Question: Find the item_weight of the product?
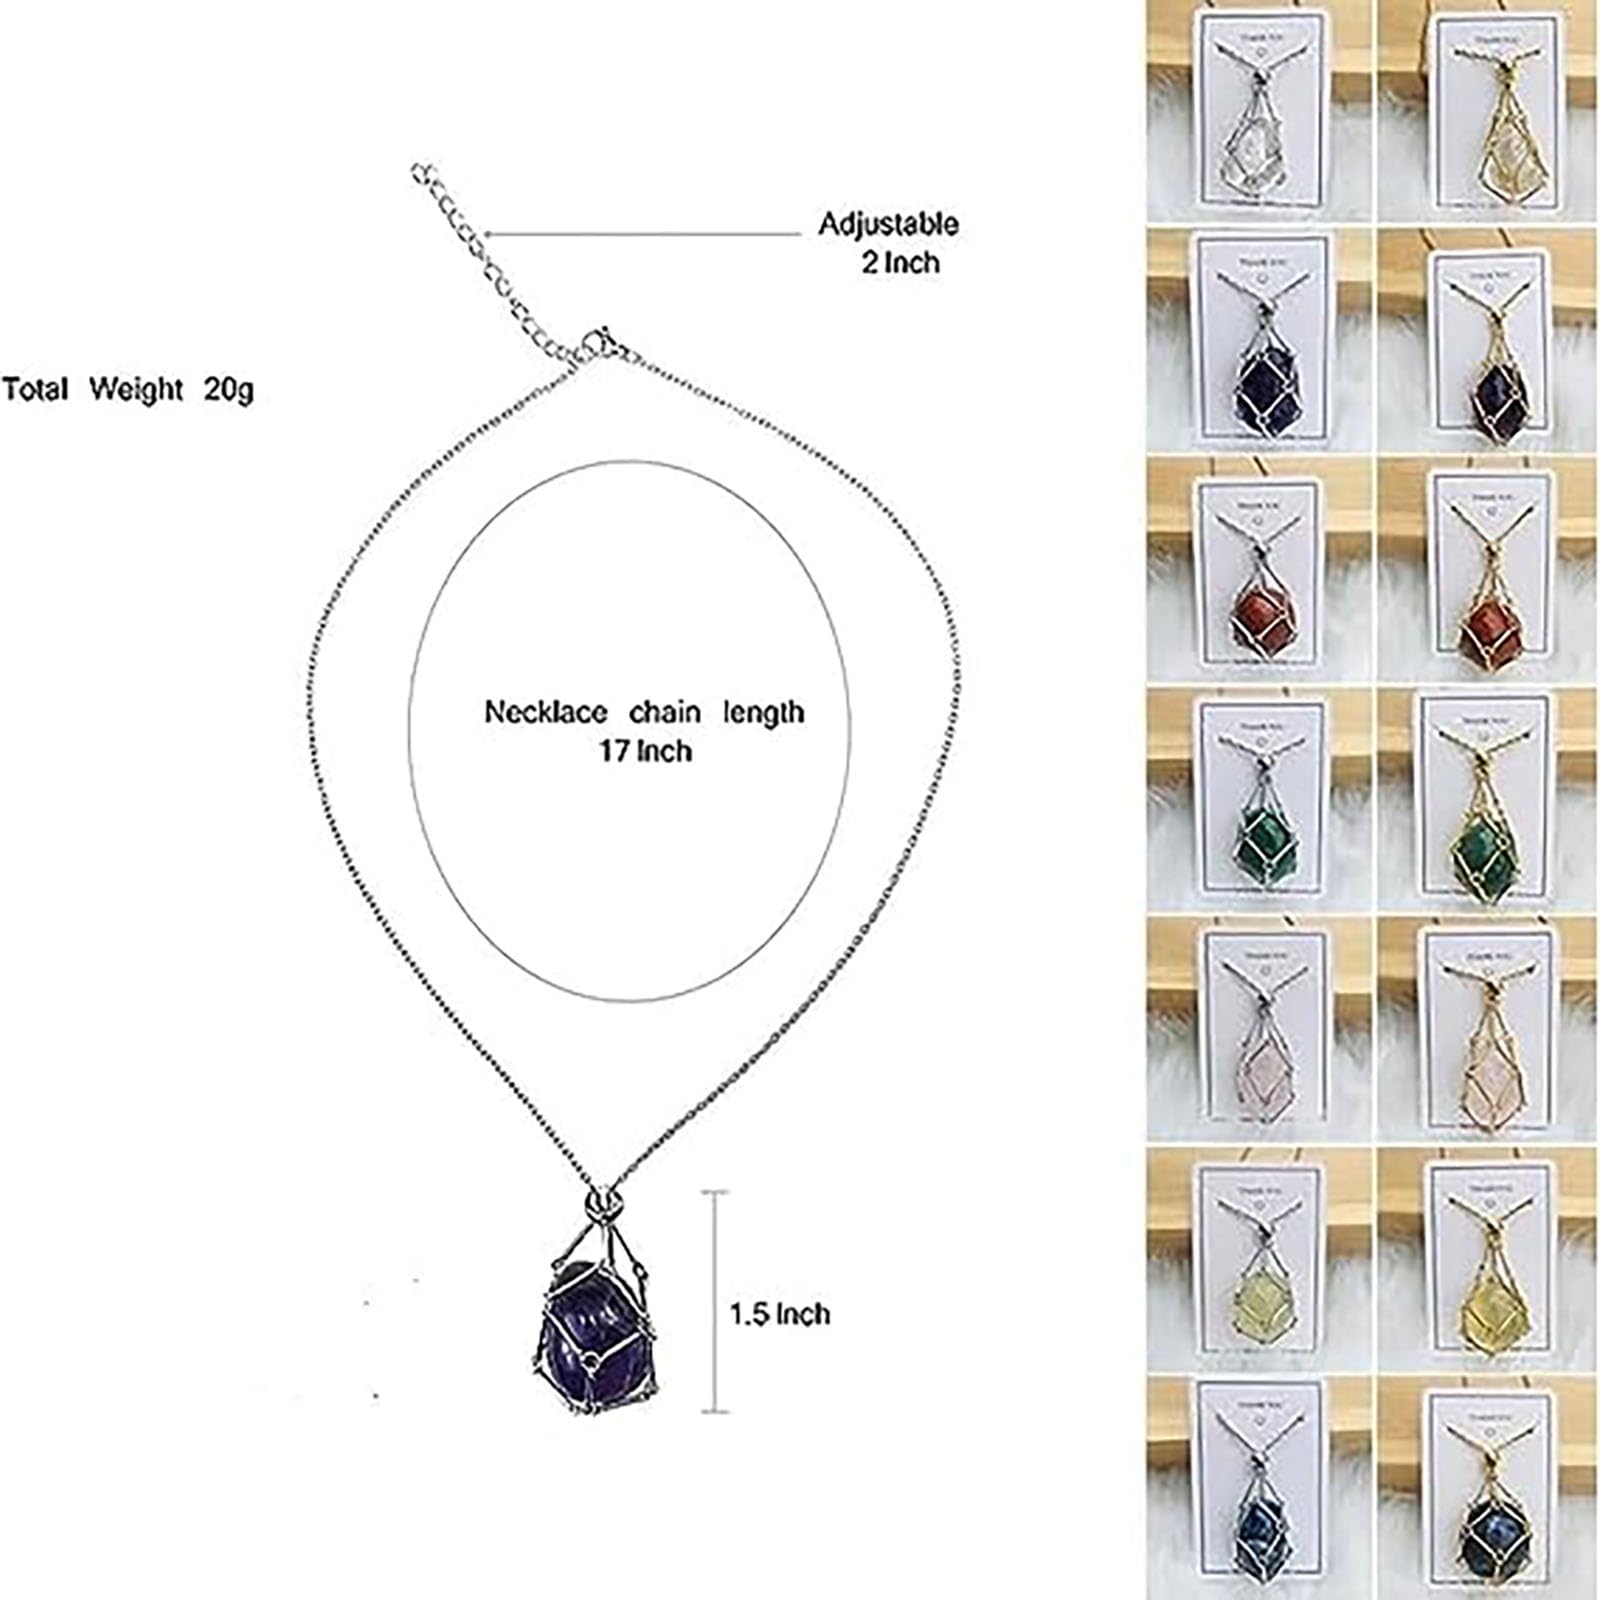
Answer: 20.0 gram